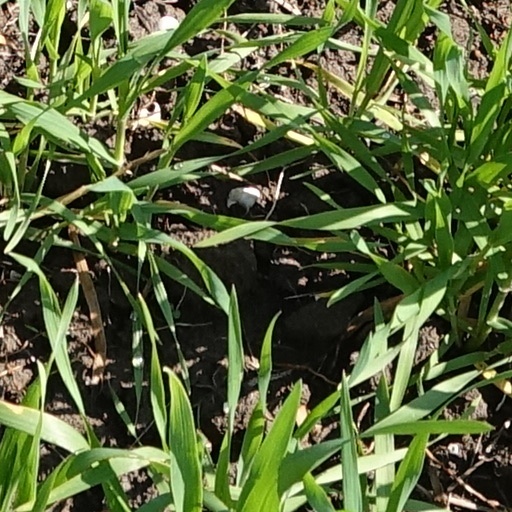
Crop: wheat